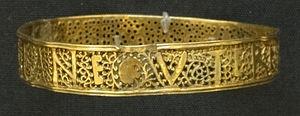
Le trésor de Hoxne est le plus grand trésor d'or et d'argent de l'Antiquité tardive découvert en Grande-Bretagne et la plus grande collection de pièces de monnaie en or et en argent des IVᵉ et Vᵉ siècles découverte dans tout l'Empire romain. Il a été trouvé le 16 novembre 1992, dans le village de Hoxne, dans le Suffolk à l'aide d'un détecteur de métaux. Le trésor consiste en 14 865 pièces de monnaie romaines de bronze, d'argent et d'or de la fin du IVᵉ et du début du Vᵉ siècles et environ 200 pièces de vaisselle en argent et bijoux en or. Ces objets sont conservés au British Museum, à Londres, où une partie du trésor est en exposition permanente. En 1993, le Treasure Valuation Committee a évalué le trésor à 1,75 million de livres sterling.
L'opus interrasile est une technique de joaillerie qui consiste à ajourer un objet en métal à l'aide d'un burin afin de créer un décor.